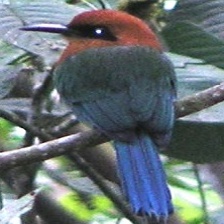
Species: RUFUOS MOTMOT
Scientific name: BARYPHTHENGUS MARTII